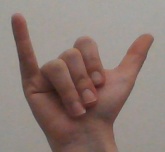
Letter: ya